Ridley Scott filmography

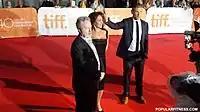
Sir Ridley Scott with his third wife Giannina Facio at the Toronto International Film Festival. The couple were caught on September 11, 2015, as they attended the world premiere of Scott's 23rd feature film, "The Martian".

The following is the filmography of English director and producer Ridley Scott, best known for directing "Alien" (1979), "Blade Runner" (1982), "Gladiator" (2000) and "The Martian" (2015).